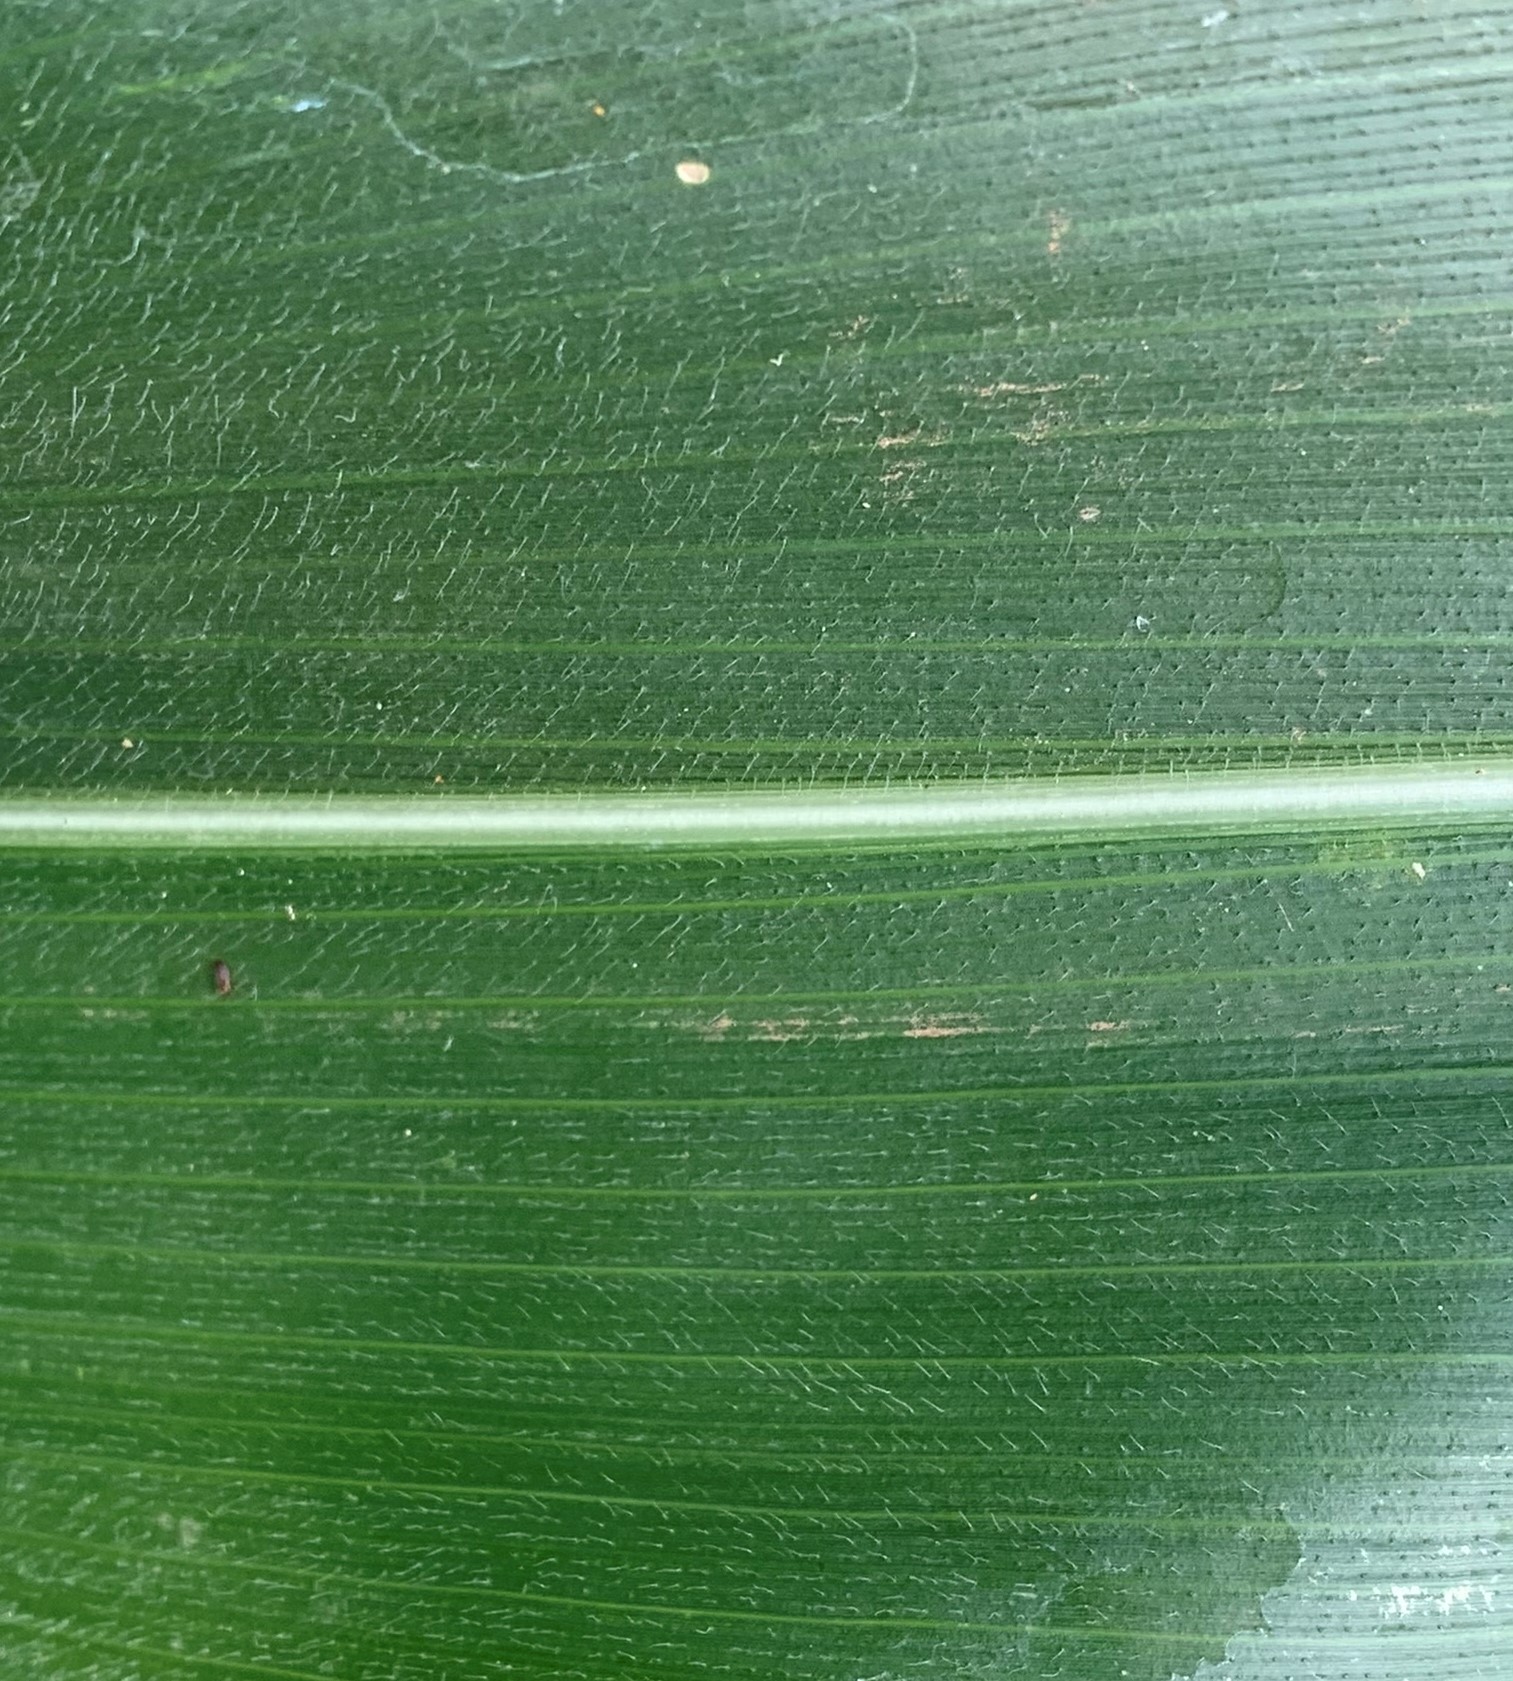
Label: Healthy